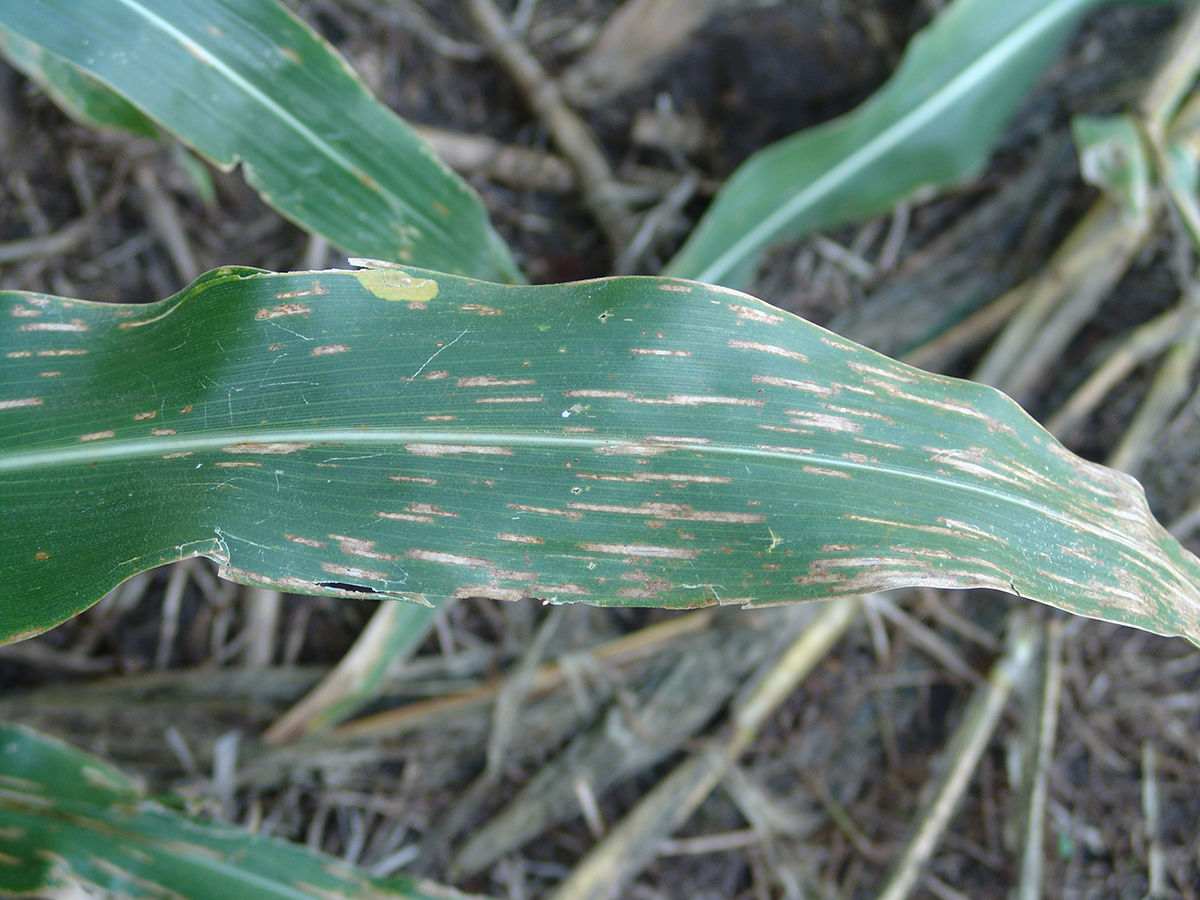
Labels: Corn leaf blight